Great River Energy

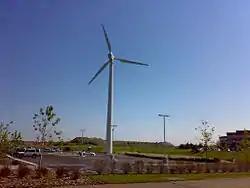
The NEG Micon M700 wind turbine at the Great River Energy headquarters in Maple Grove

Great River Energy is an electric transmission and generation cooperative in the U.S. state of Minnesota; it is the state's second largest electric utility, based on generating capacity, and the fifth largest generation and transmission cooperative in the U.S. in terms of assets. Great River Energy was formed in 1999 when Cooperative Power Association and United Power Association merged.